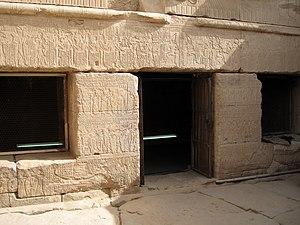
Le temple d'Hathor, situé à Dendérah, est un temple égyptien dédié principalement au culte de la déesse Hathor.
Le Rituel des mystères d'Osiris au mois de Khoiak est une compilation de sept livres qui expose les principales opérations rituelles exécutées durant les journées de Khoiak en commémoration du martyre d'Osiris, tué et démembré par Seth. Il en ressort que la confection de figurines à l'image du dieu assassiné puis leur inhumation étaient au cœur de célébrations annuelles du mythe osirien sur le modèle des faits et gestes d'Isis, la veuve éplorée. La plus large part des cérémoniels se déroulait au sein des temples à l'abri des yeux profanes. Seuls les murs des six chapelles osiriennes du temple de Dendérah conservent le souvenir de la majeure partie de ces opérations magico-religieuses.